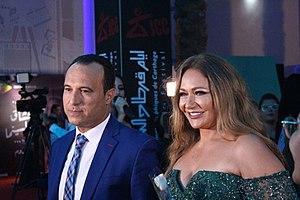
Laila Elwi, en arabe : ليلى أحمد علوي, née le 4 janvier 1962 au Caire, créditée également sous les noms de Laila Olwy, de Laila Eloui, ou de Laila Elwy, est une actrice du cinéma égyptien. Elle a tourné dans plus de 70 films et a été honorée par de nombreux prix égyptiens et internationaux. Elle a également été juré pour des festivals locaux et internationaux. En 2010, lors de l'ouverture du 34ᵉ festival international du film du Caire, elle reçoit un prix pour l'ensemble de sa carrière, tout comme l'actrice égyptienne Safiya El Emary, l'actrice sud-coréenne Yun Jung -Hee, l'acteur américain Richard Gere et l'actrice française Juliette Binoche.